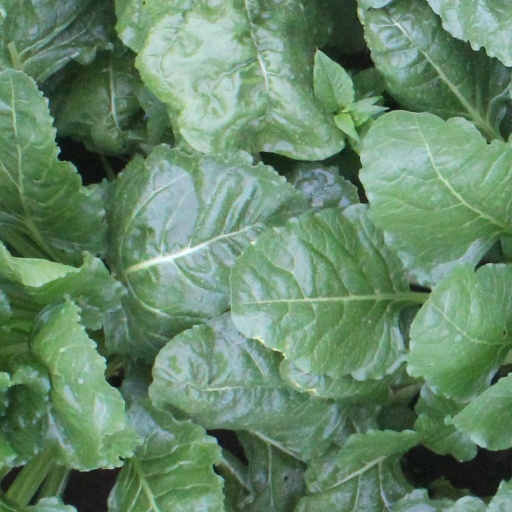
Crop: sugar beet